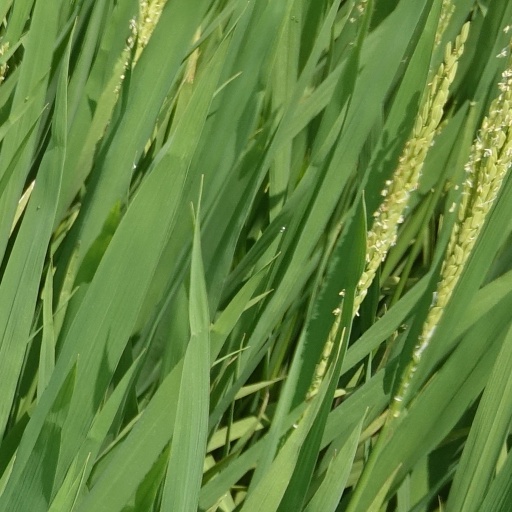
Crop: rice